Sky position (RA, Dec in degrees): 235.893, 9.681
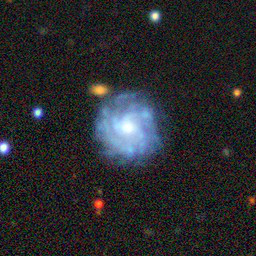
Galaxy morphology: Unbarred Tight Spiral Galaxies